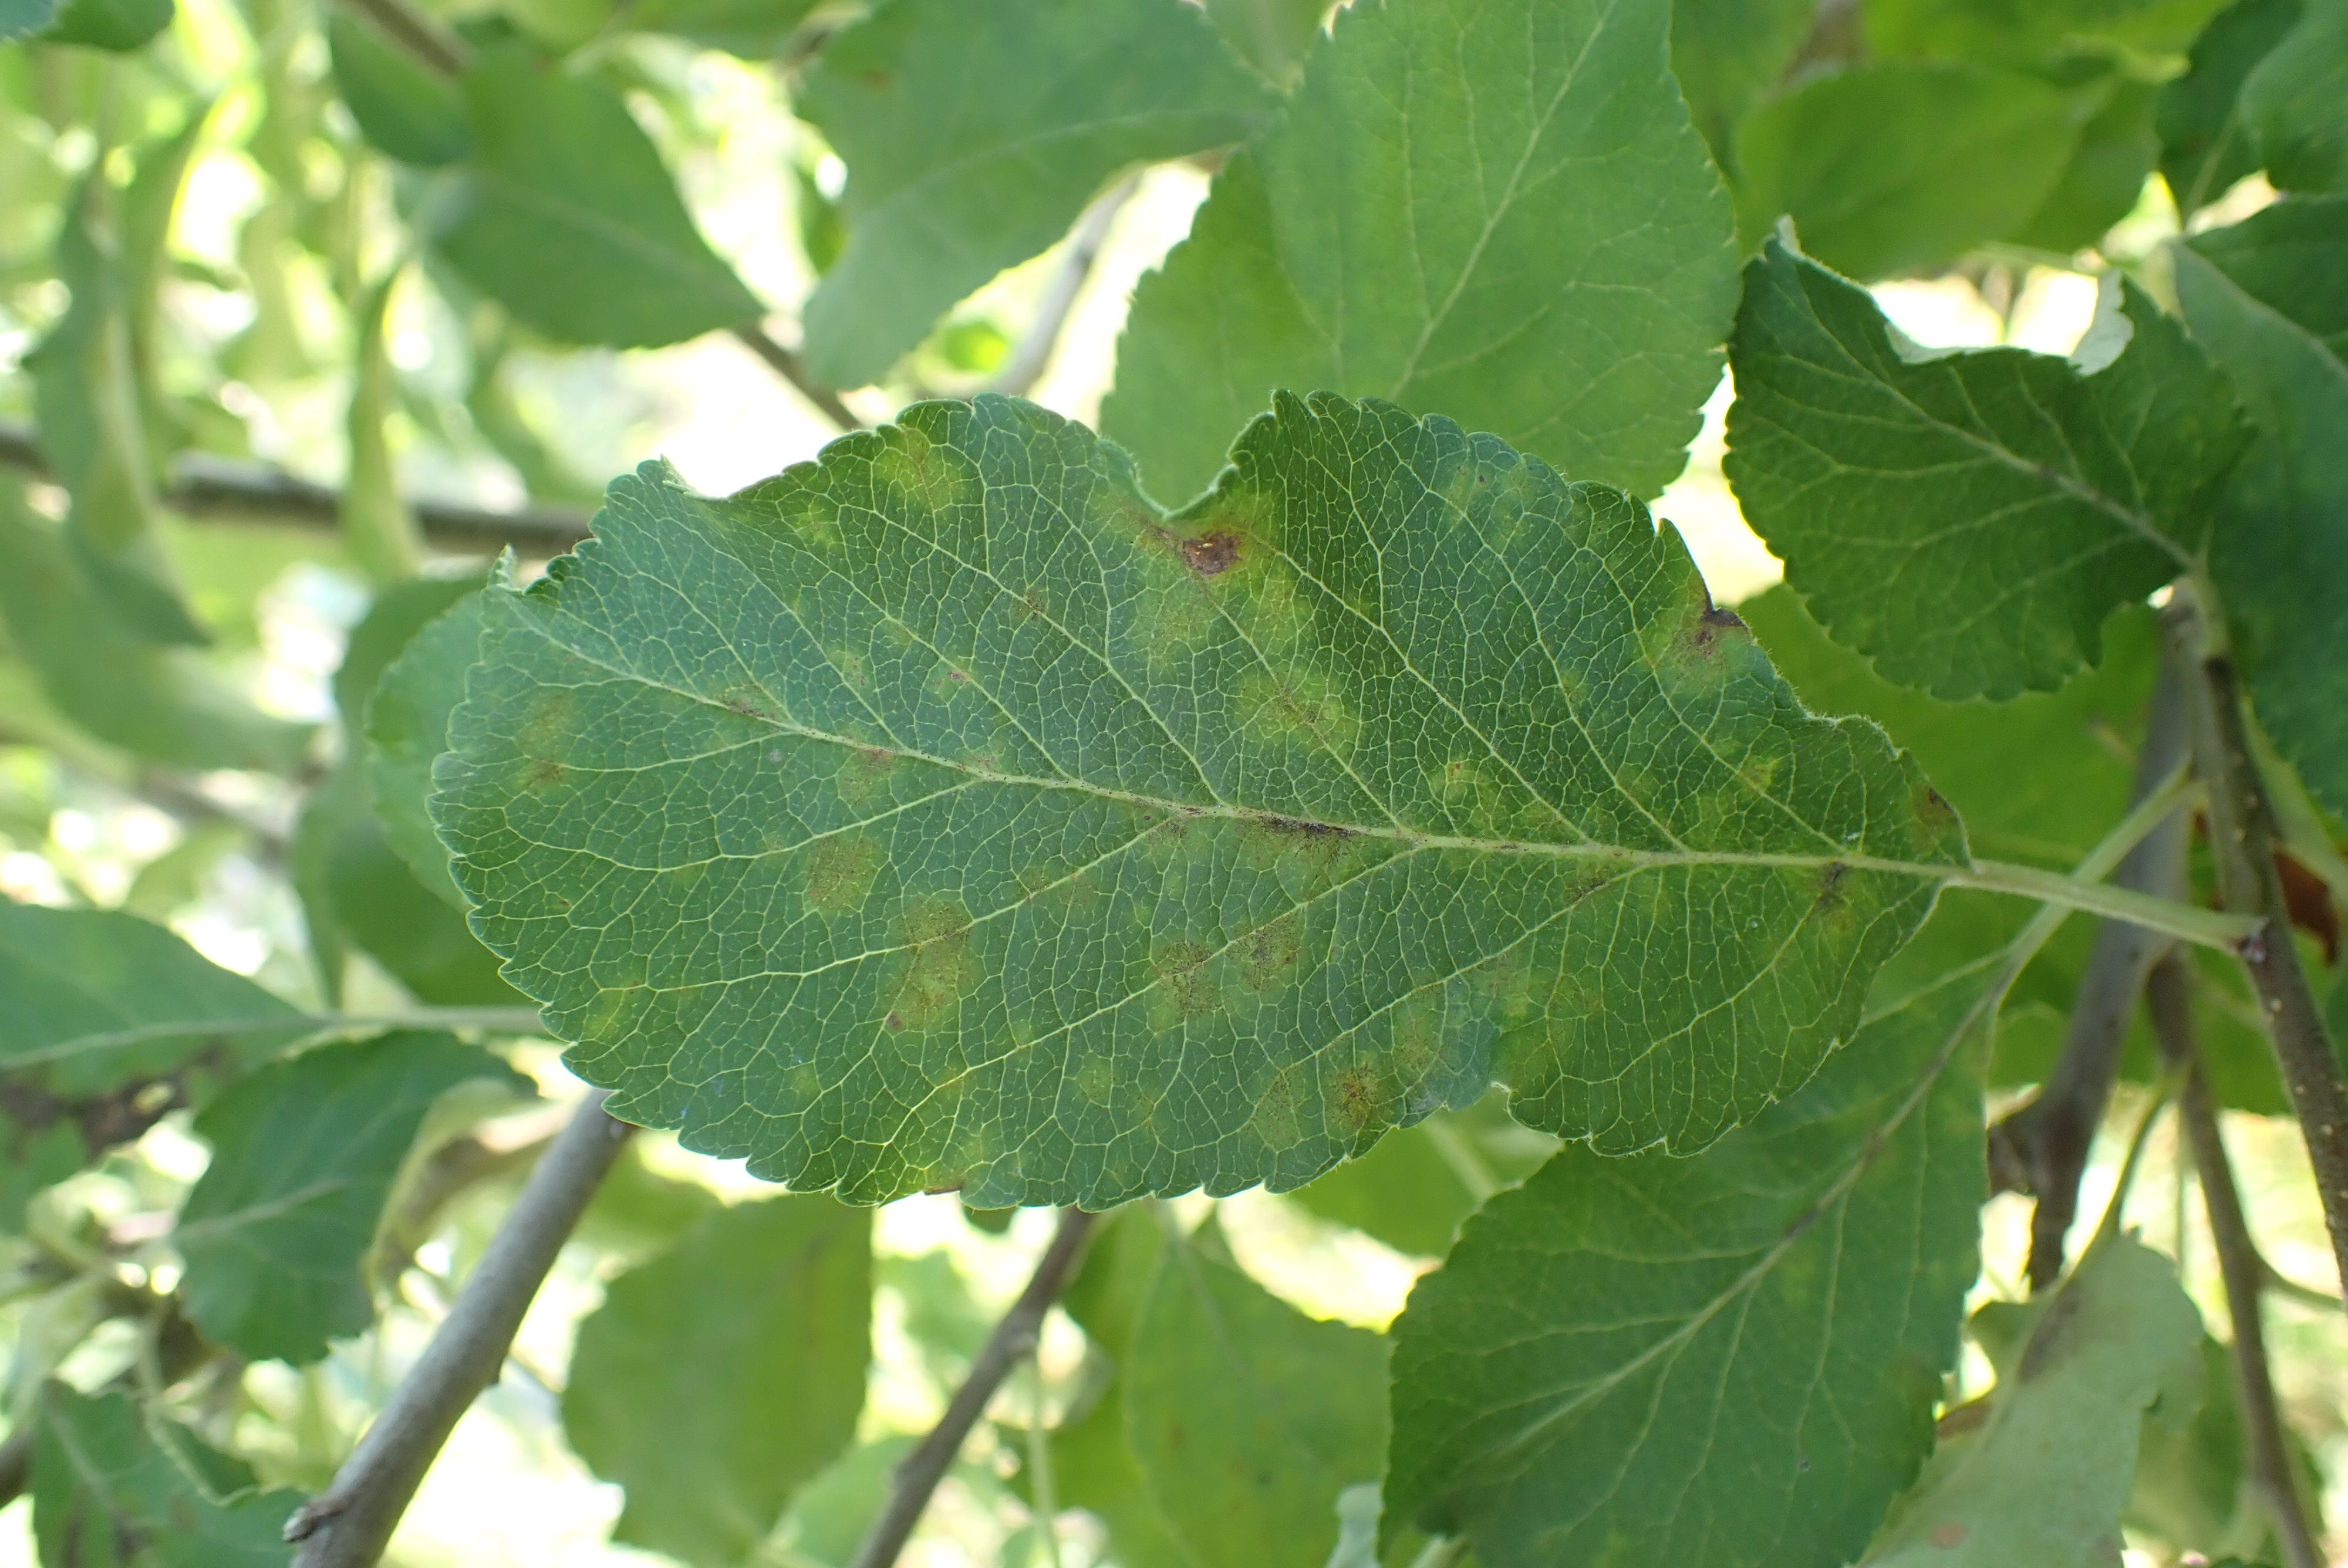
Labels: scab